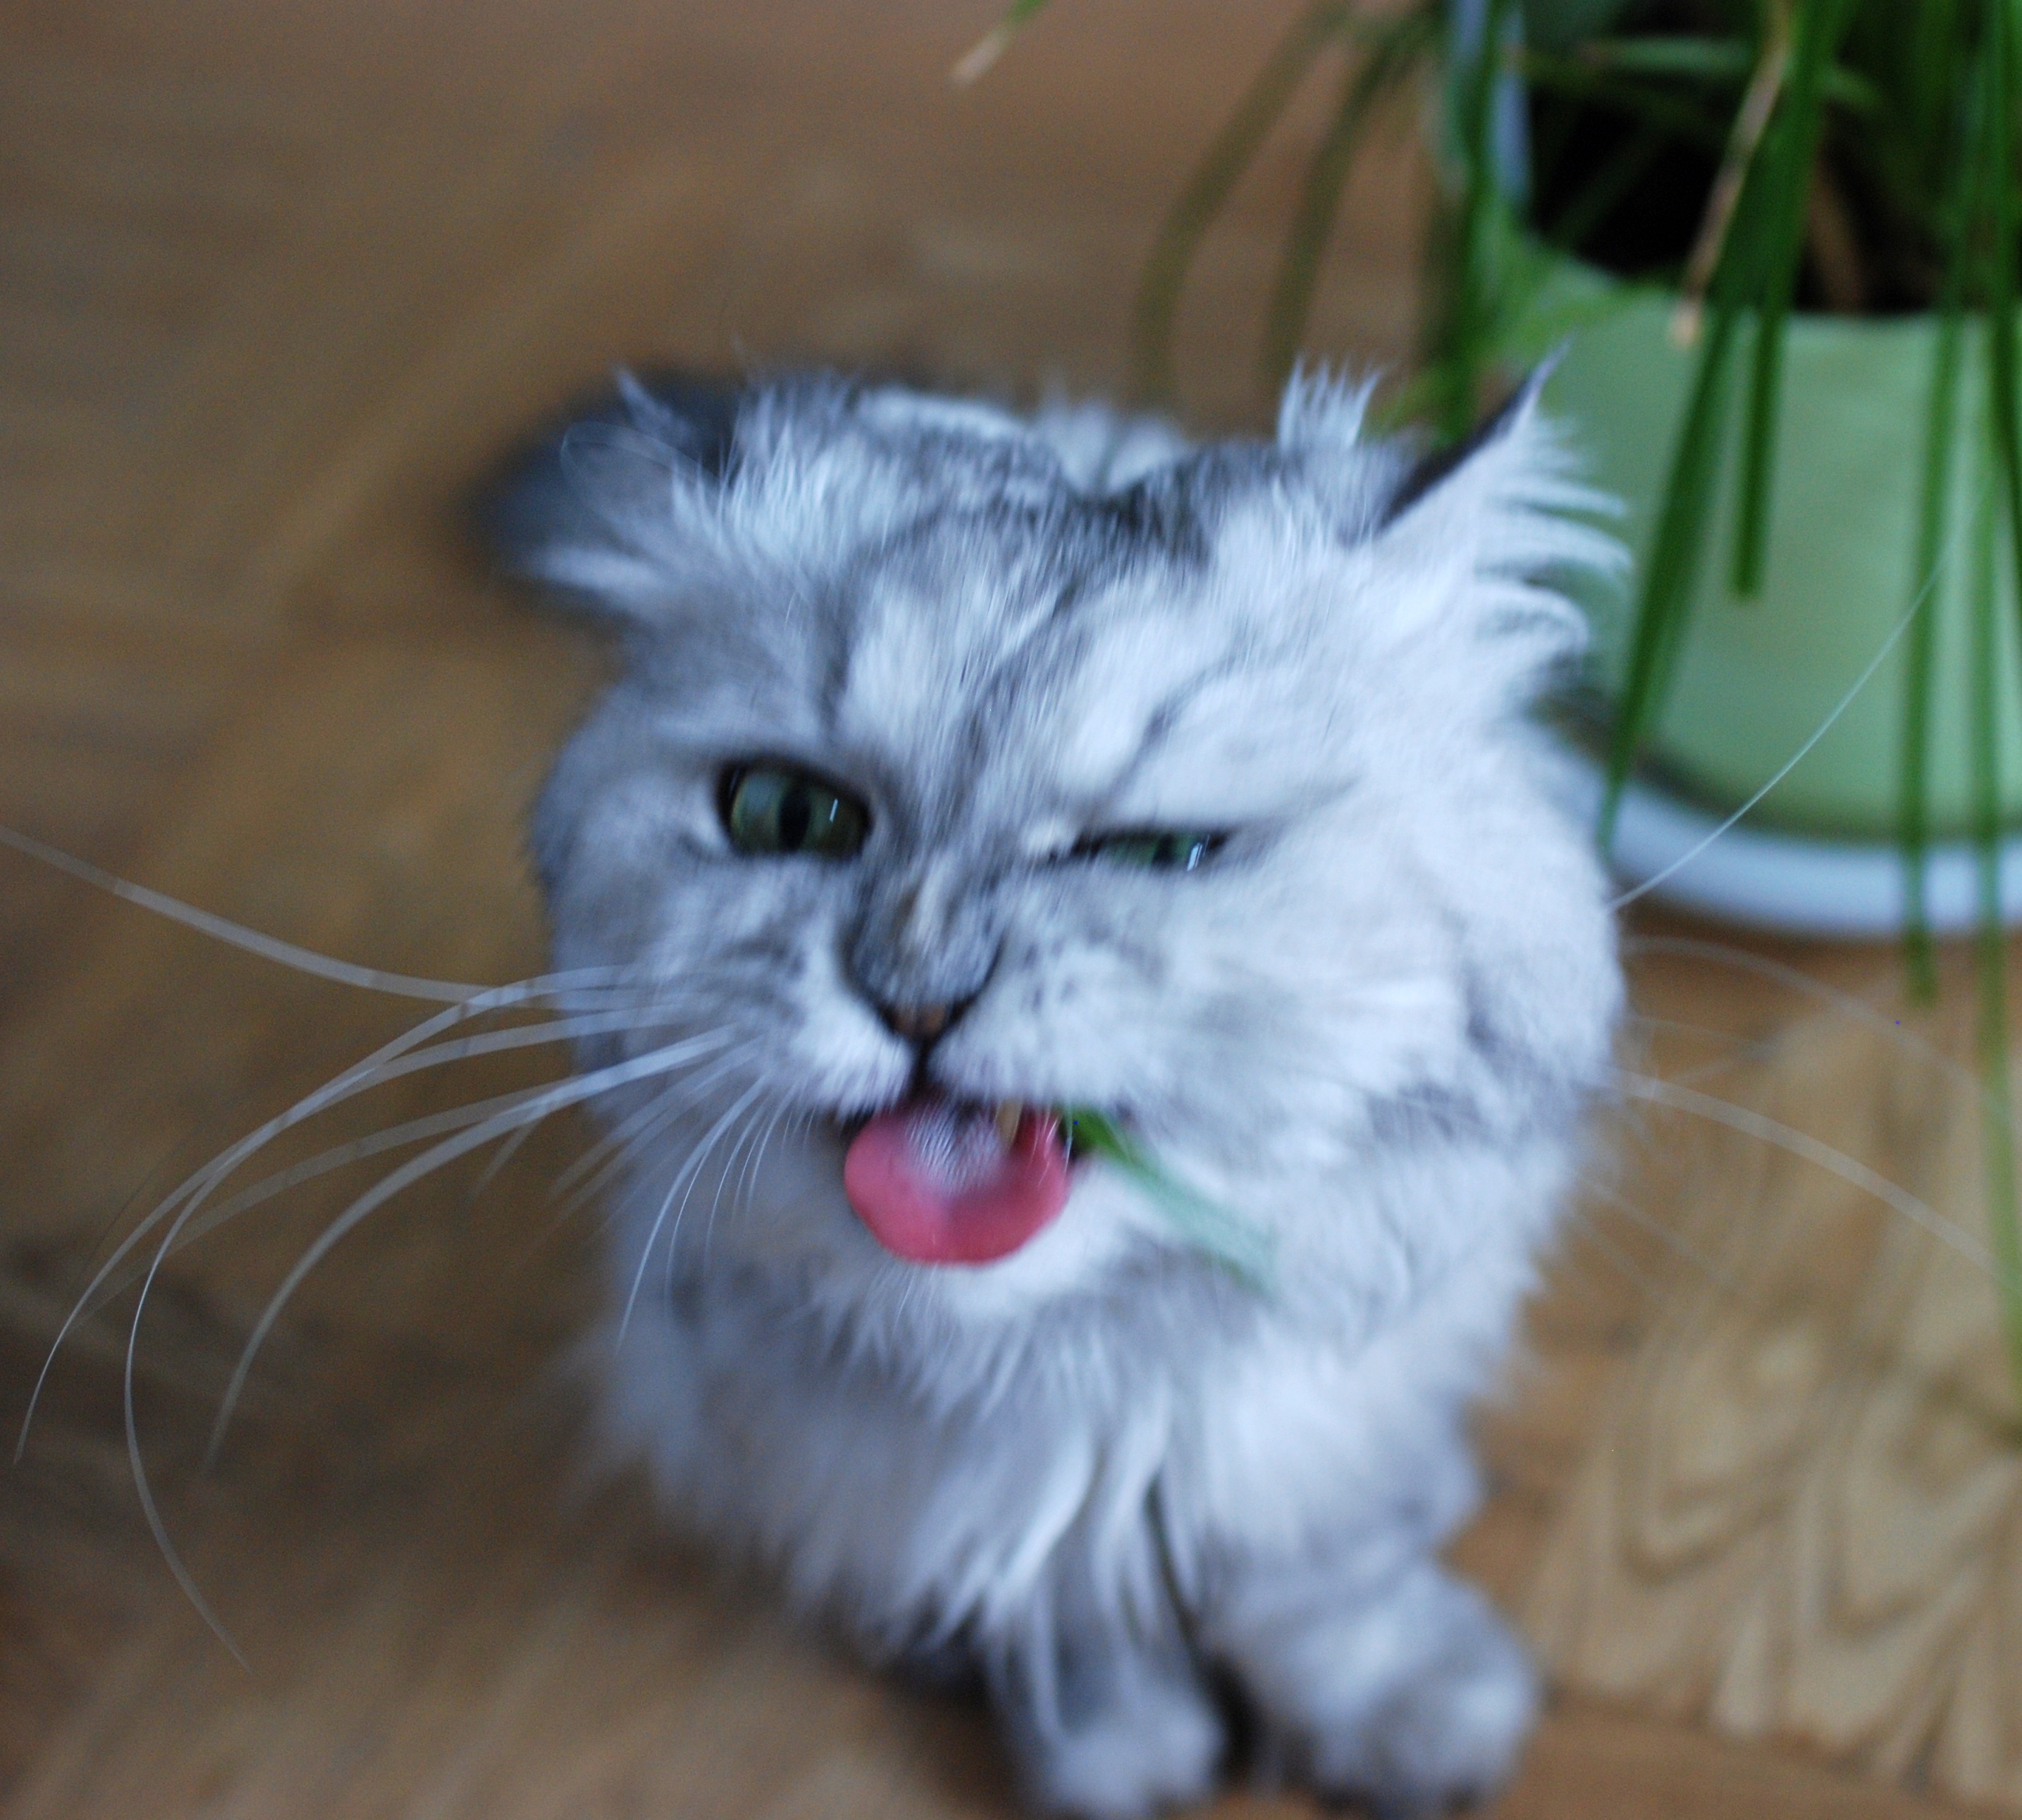
nature, animal, pet, kitten, cat, feline, mammal, nikon, pets, cats, whiskers, animals, vertebrate, chat, gato, nikkor, d80, chats, 18135mmf3556g, 18135mm, nikond80, marcello, persian, chinchilla, norwegian forest cat, small to medium sized cats, cat like mammal, carnivoran, domestic short haired cat, domestic long haired cat